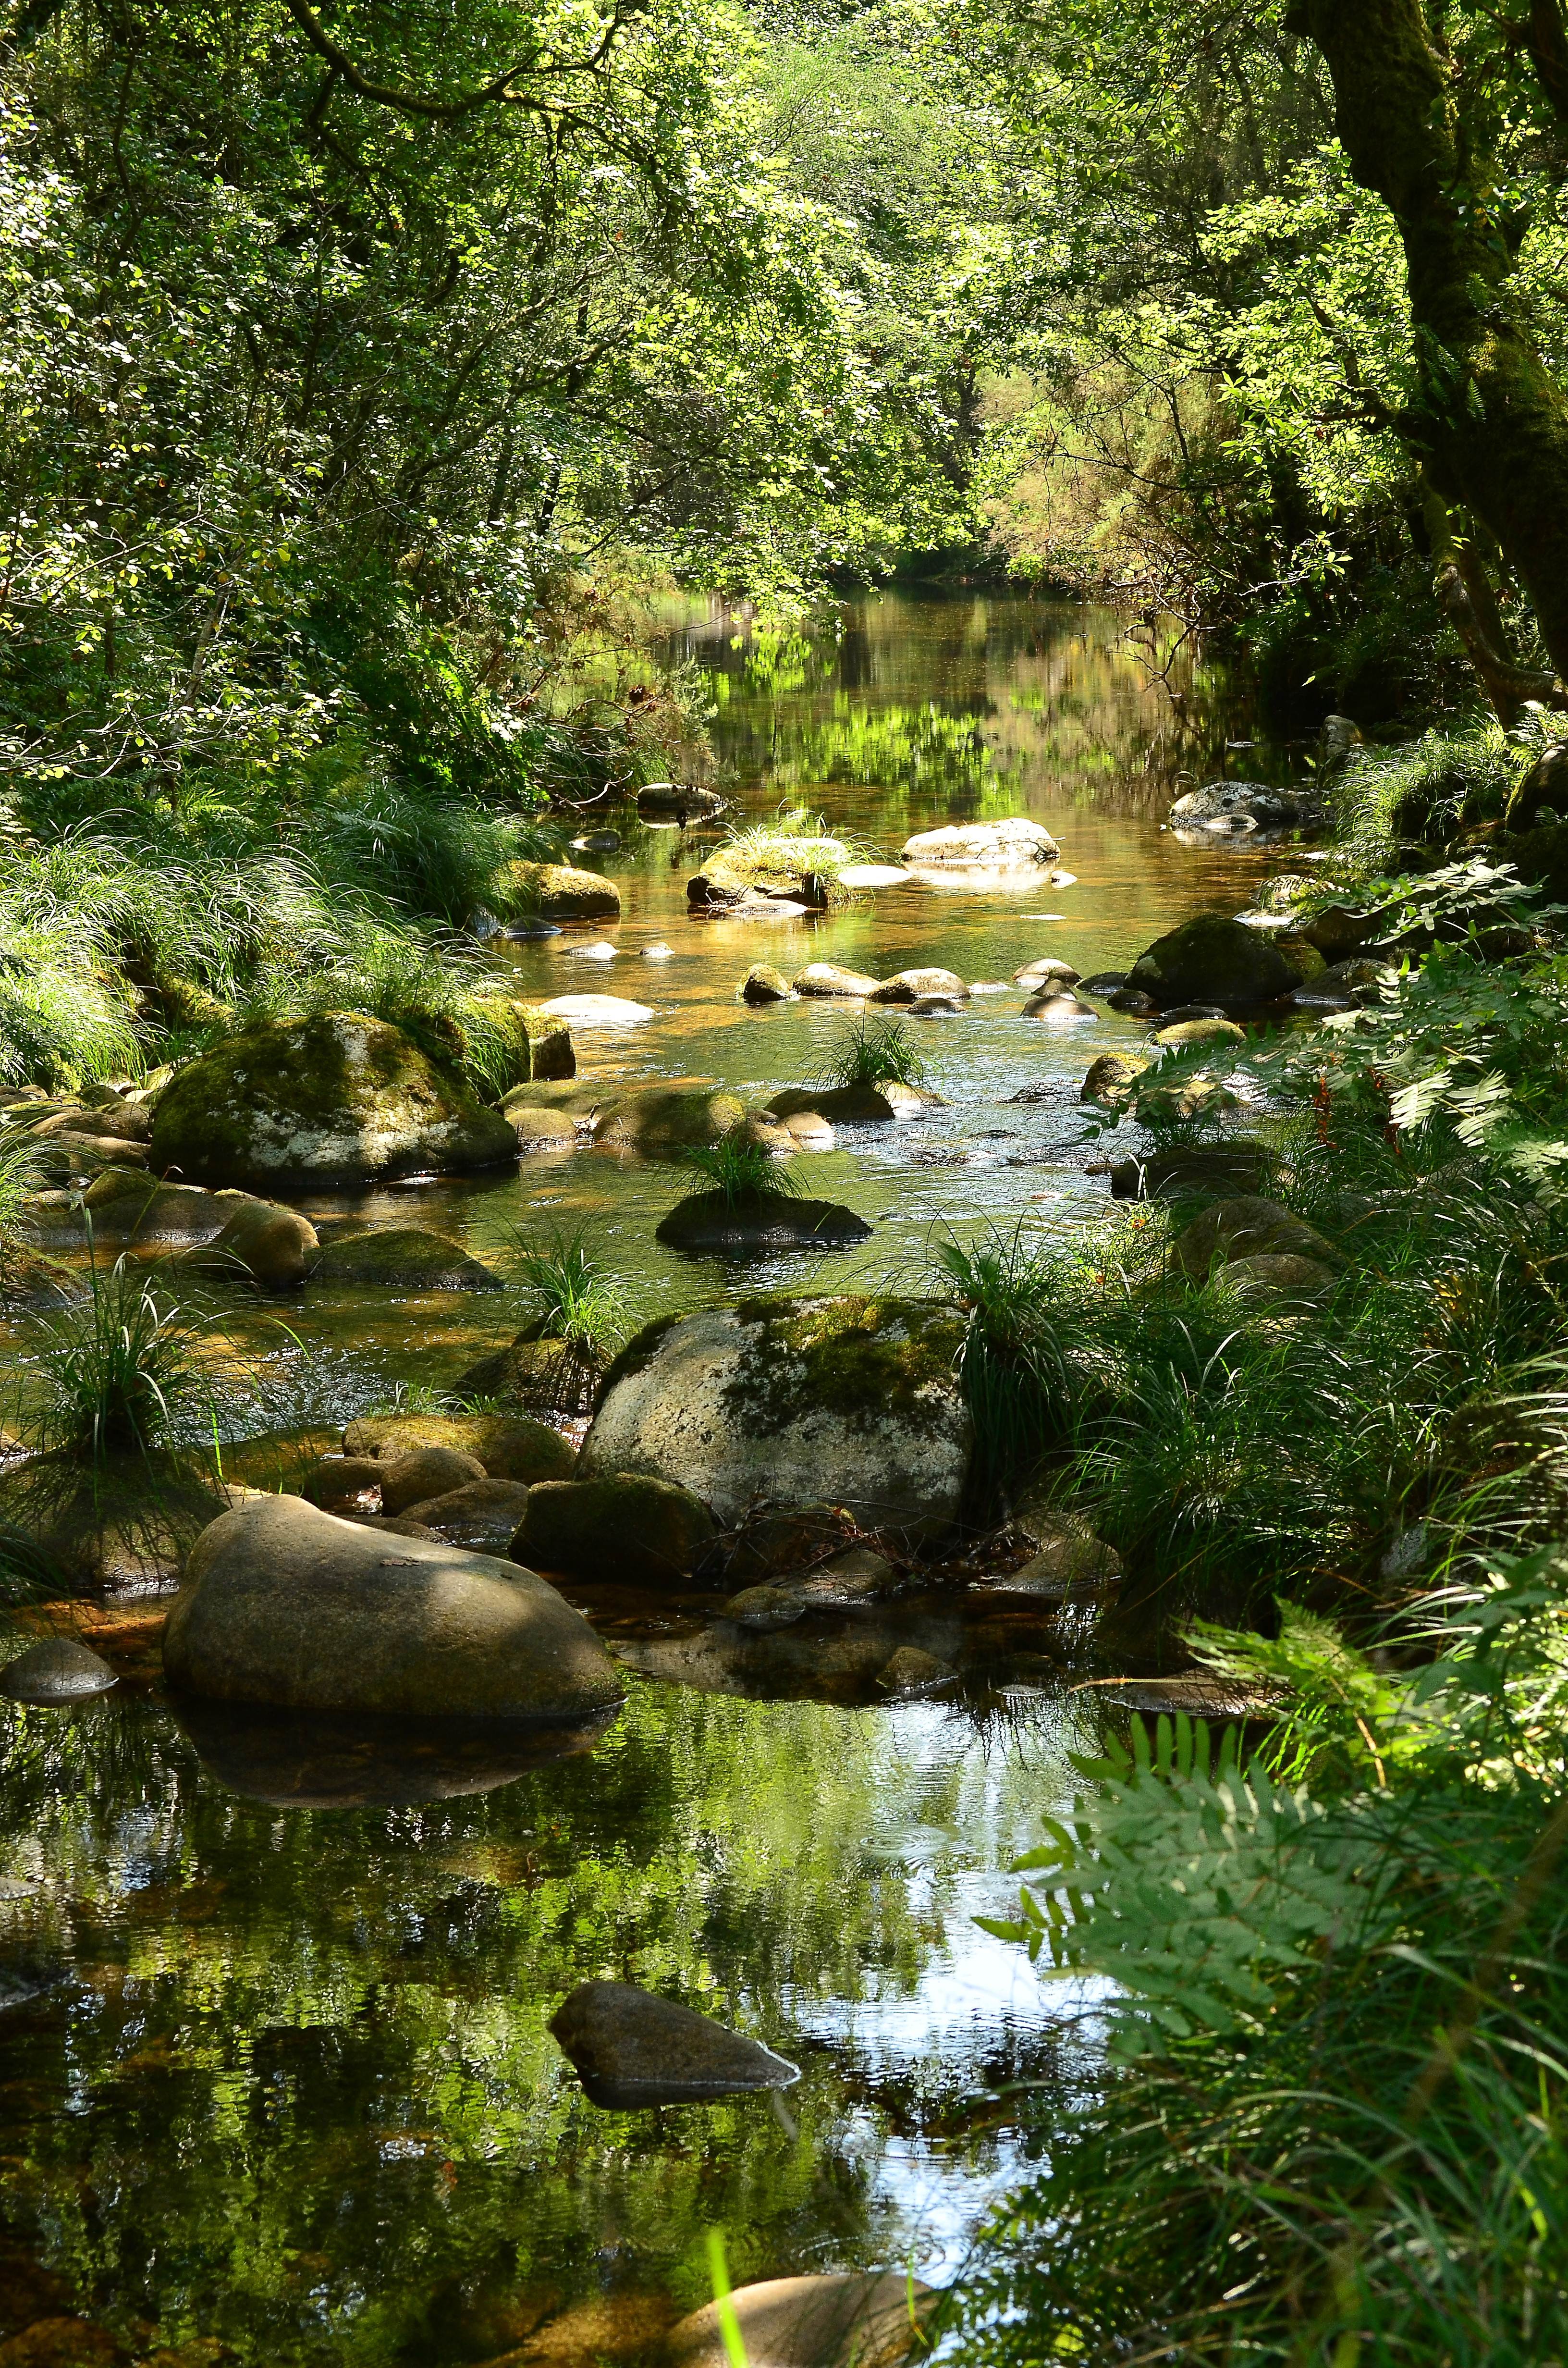
tree, water, nature, forest, creek, wilderness, leaf, flower, river, pond, stream, reflection, jungle, autumn, botany, garden, body of water, vegetation, rainforest, woodland, habitat, water feature, ecosystem, watercourse, ggl1, riobarbeira, natural environment